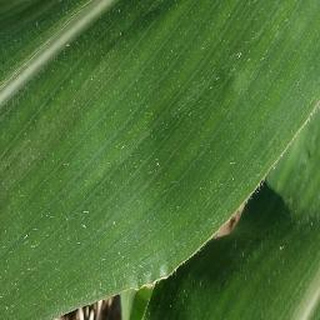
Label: healthy_corn